Slavery in the 21st century

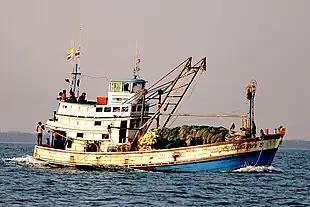
A Thai fishing vessel. Workers can be kept on the ships for years.

According to Human Rights Watch, Thailand's billion-dollar fish export industry remains plagued with human rights maltreatment in spite of government vows to stamp out servitude in its angling industry. Human Rights Watch conducted interviews with 248 fishermen, it documented the forced labor of trafficked workers in the Thai fishing industry.